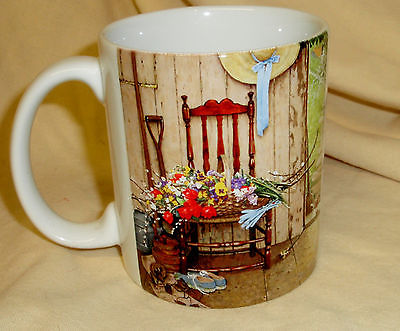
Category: mug